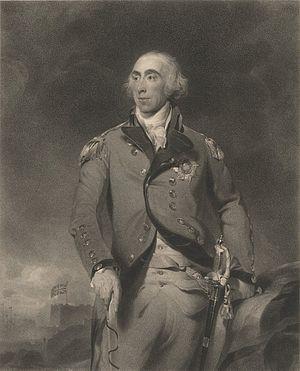
Au cours de la bataille de Brandywine le 11 septembre 1777, une armée continentale américaine menée par le général George Washington affronte une armée britannique commandée par le général William Howe. Washington ayant déployé ses troupes sur une position défensive derrière la rivière Brandywine, Howe ordonne aux 5 000 hommes du général Wilhelm von Knyphausen d'effectuer une démonstration de force devant les lignes américaines à Chadd's Ford. Simultanément, 10 000 soldats britanniques aux ordres du général Charles Cornwallis, par une large marche de flanc, traversent la rivière et prennent à revers les troupes américaines du général John Sullivan formant l'aile droite du dispositif. Ces dernières procèdent à un changement de front pour parer à cette menace mais les Britanniques parviennent à emporter la décision. Pendant que Howe progresse dans ce secteur, Knyphausen transforme sa diversion en une attaque frontale contre le centre américain. L'armée de Washington est repoussée en désarroi mais l'intervention de l'arrière-garde commandée par Nathanael Greene la sauve d'une déroute.
Charles Grey, 1ᵉʳ comte Grey, fut l'un des plus grands généraux britanniques du XVIIIᵉ siècle. Il était le quatrième fils de sir Henry Grey, baronnet, originaire de Howick dans le Northumberland.